Lower third

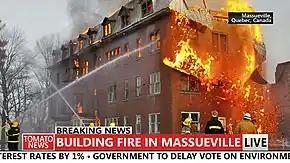
An example of a scrolling news ticker at the bottom of a lower third

Lower thirds increasingly include elements such as news tickers, time and date, weather information, stock quotes, or sports scores.